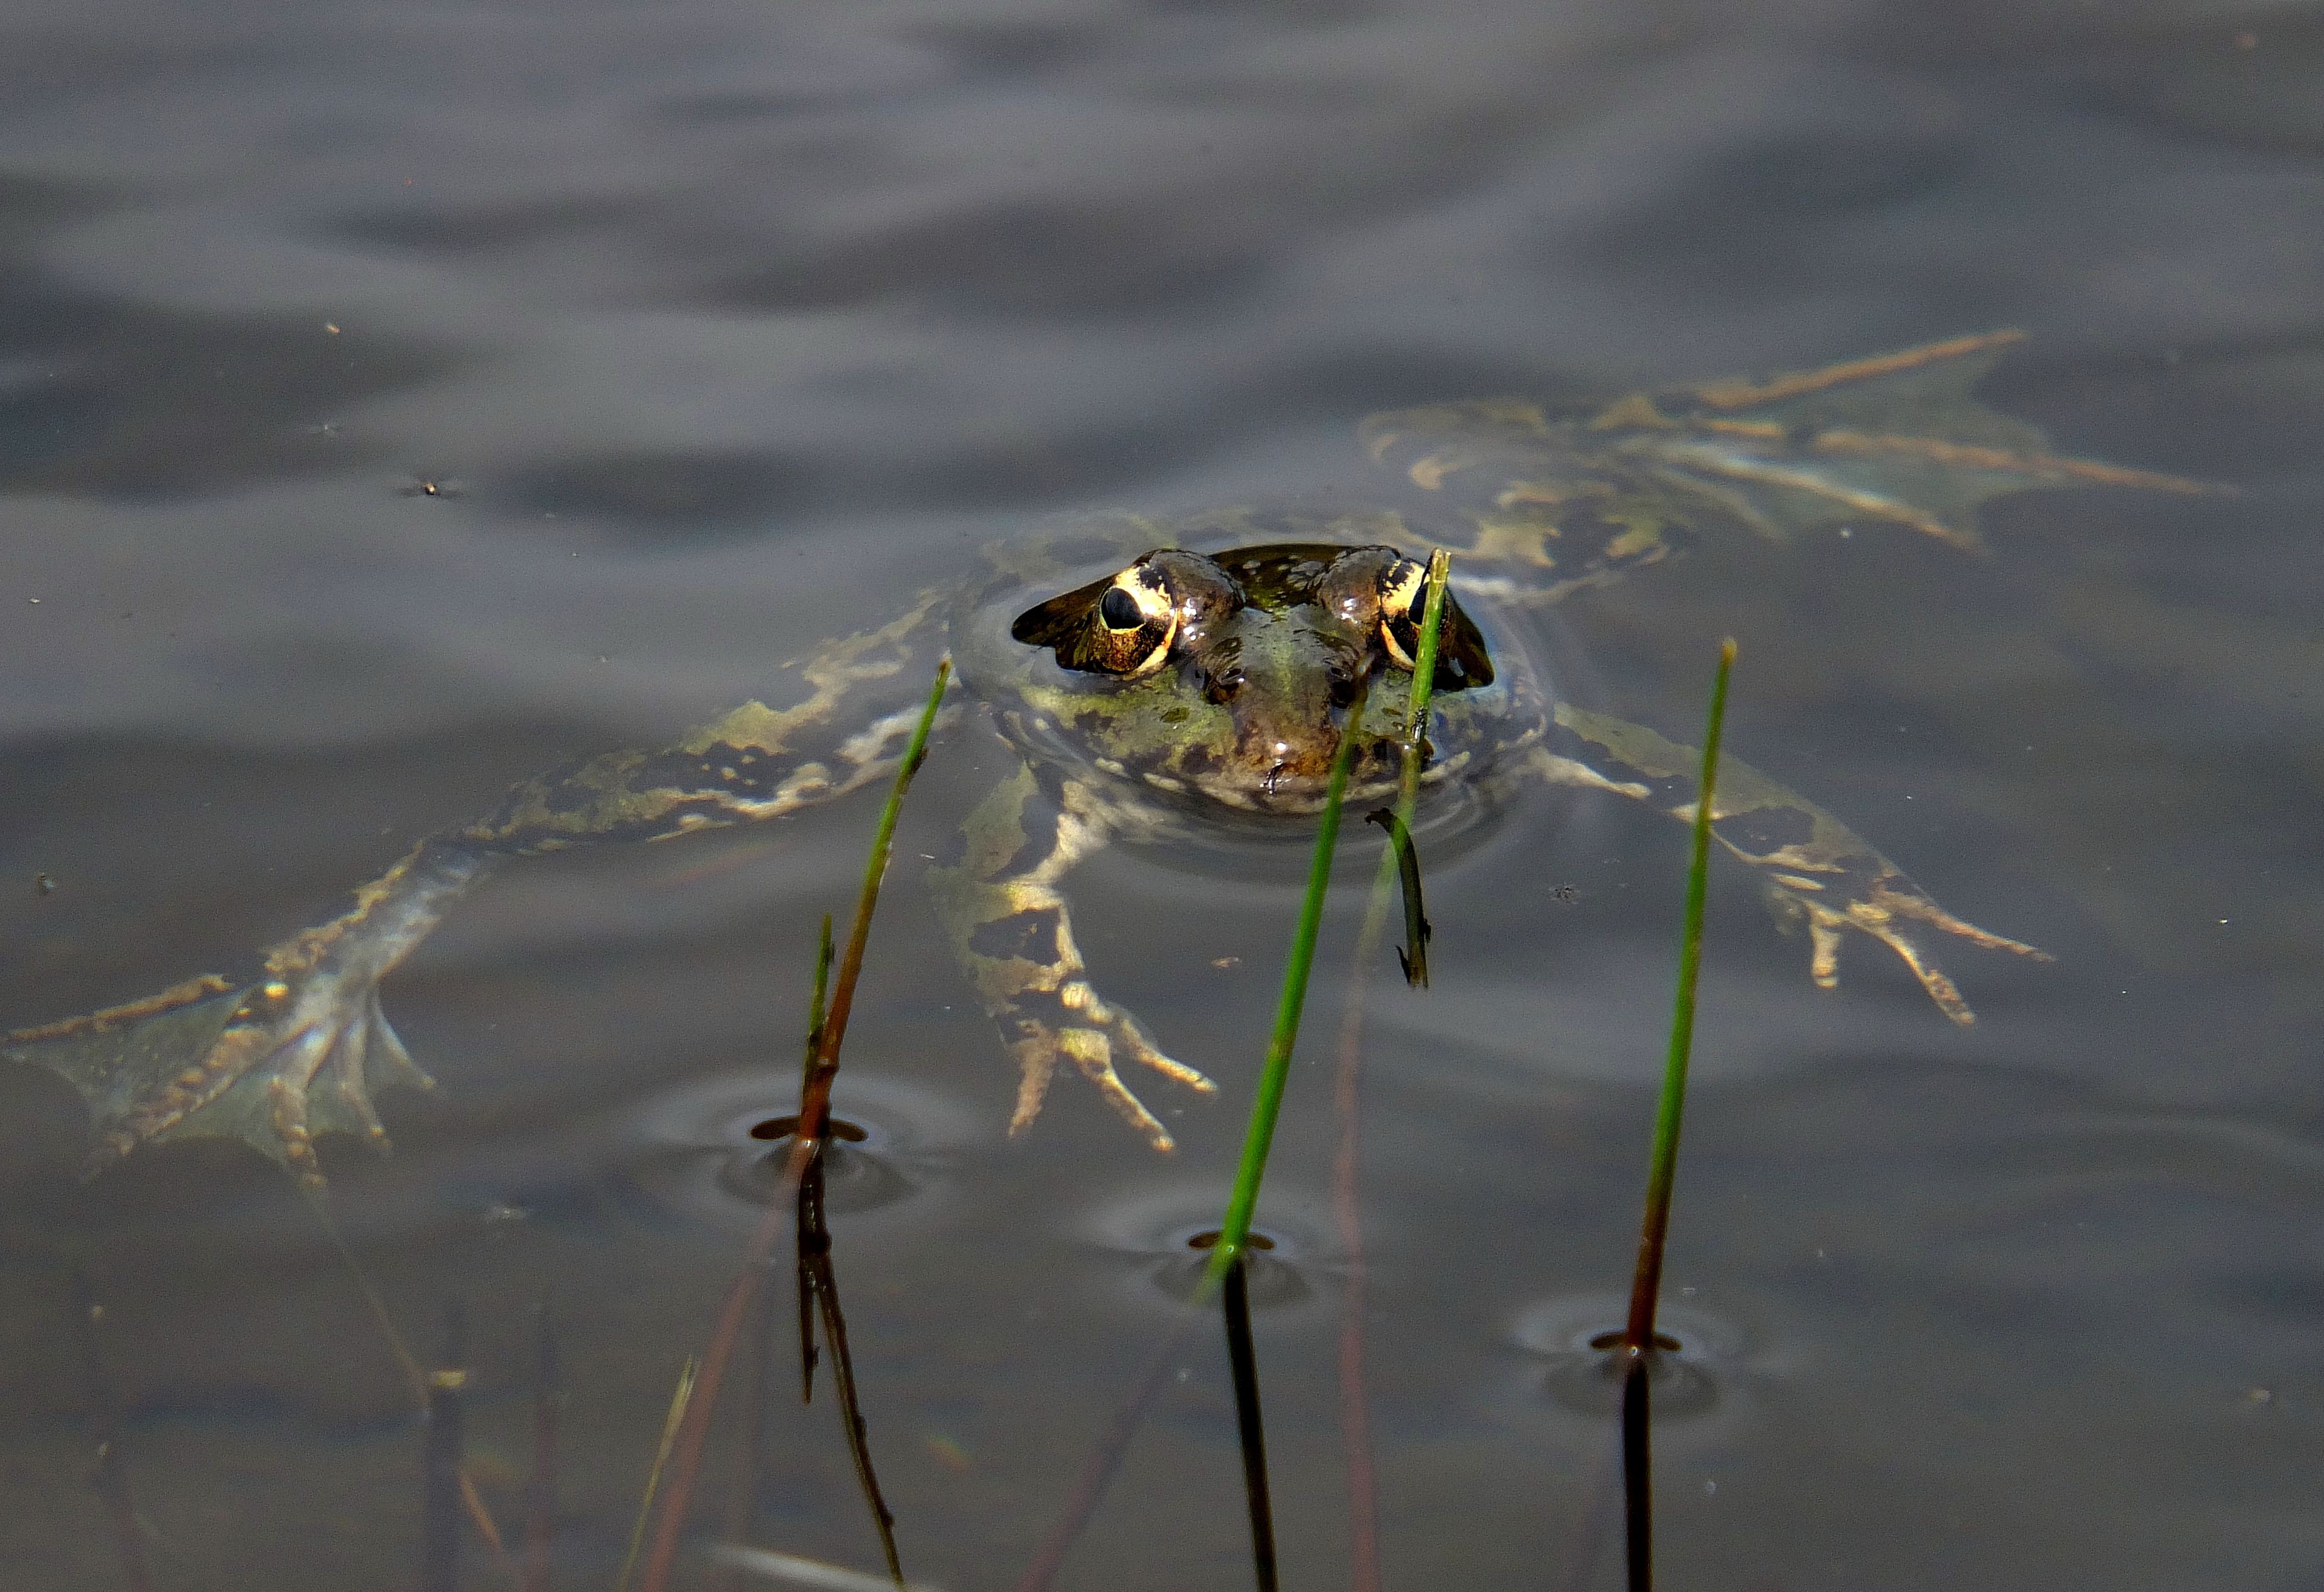
water, nature, wildlife, reflection, macro, reptile, fauna, animals, naturaleza, galicia, pontevedra, espana, ggl1, gaby1, animales, fujifilmxs1, ranas, macro photography